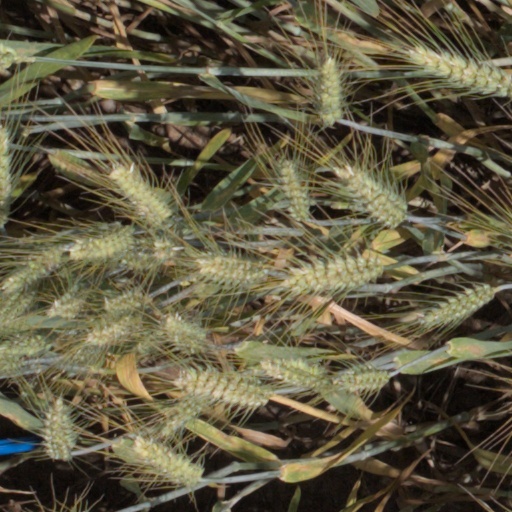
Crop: wheat